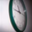
Label: clock